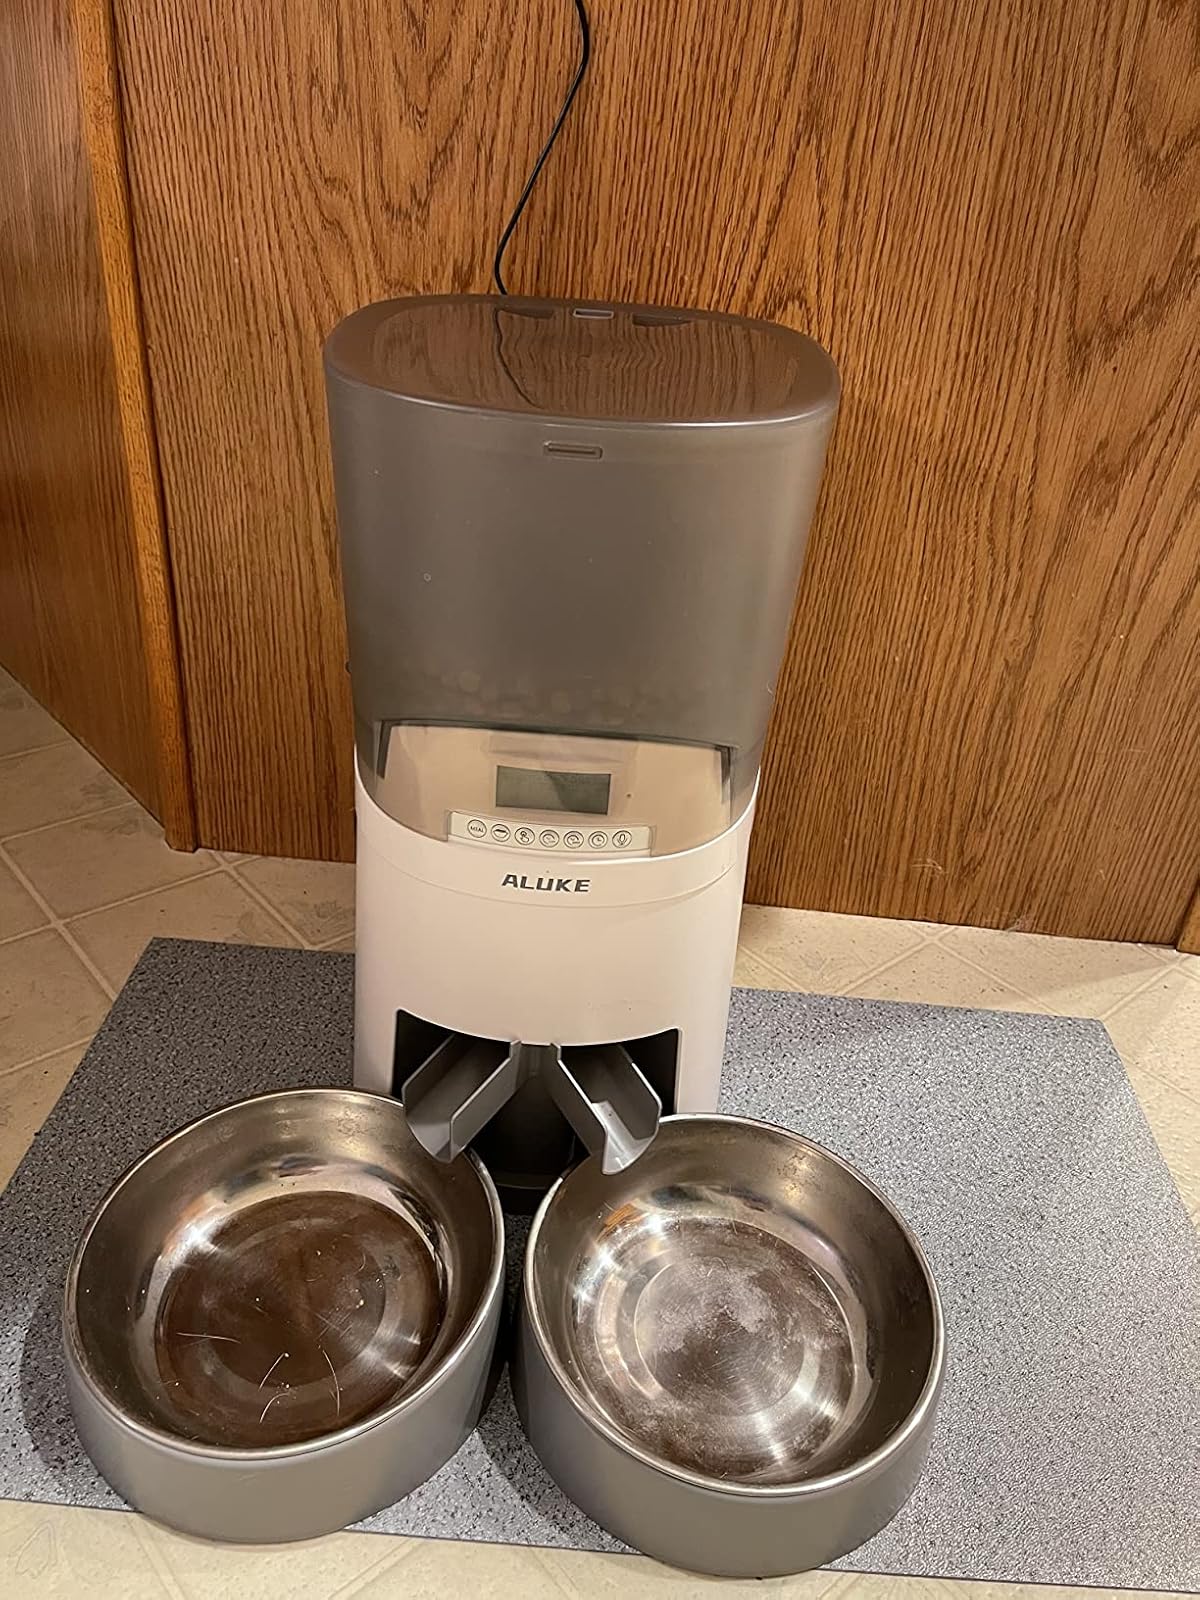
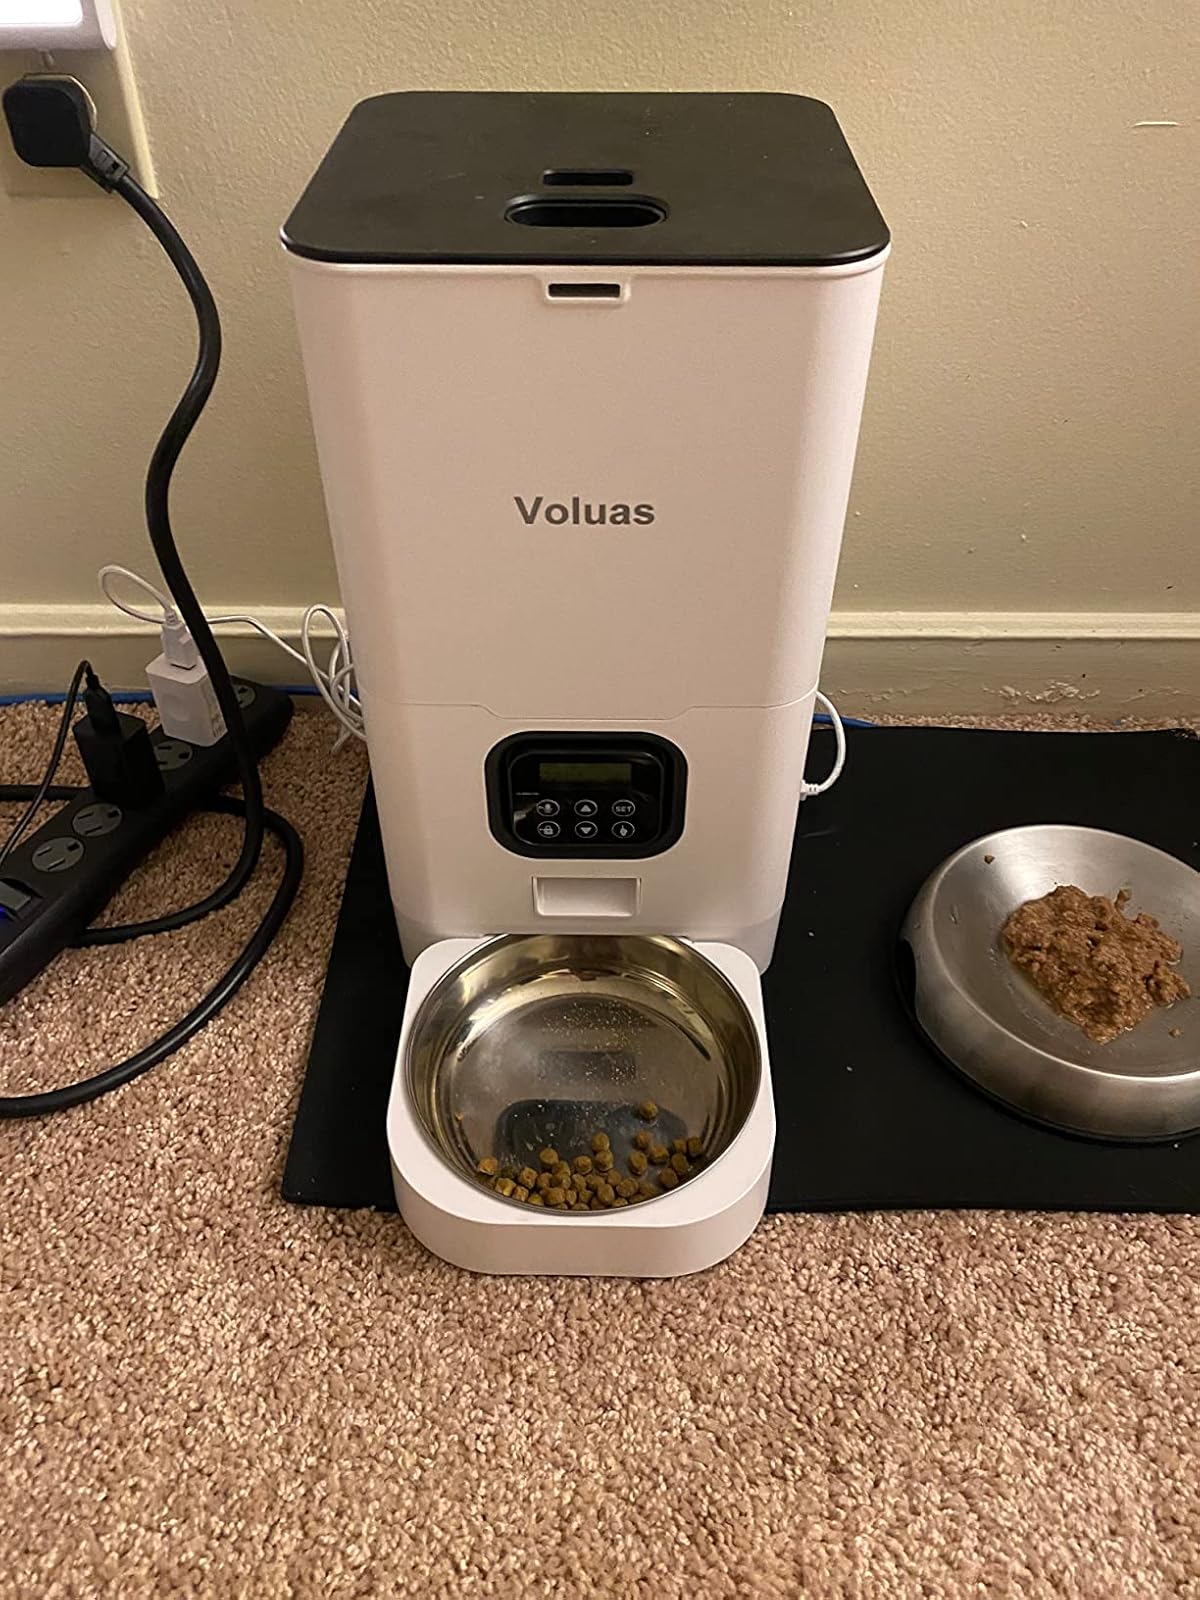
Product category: items_feeder
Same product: no